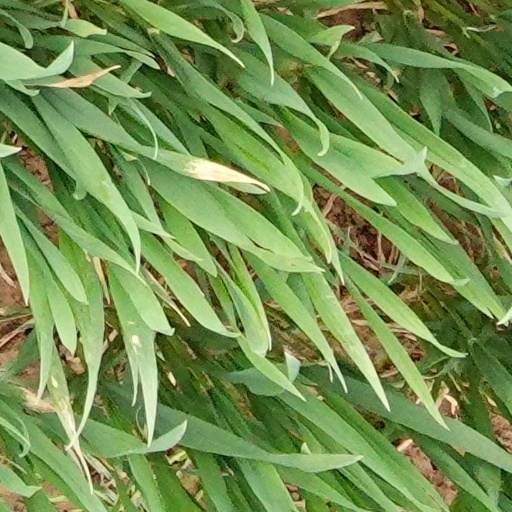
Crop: wheat